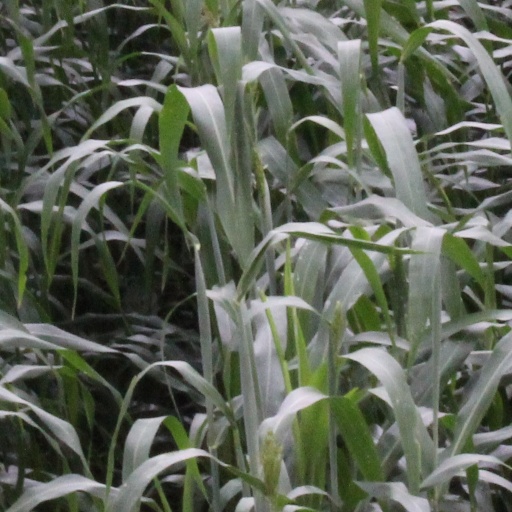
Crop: sorghum